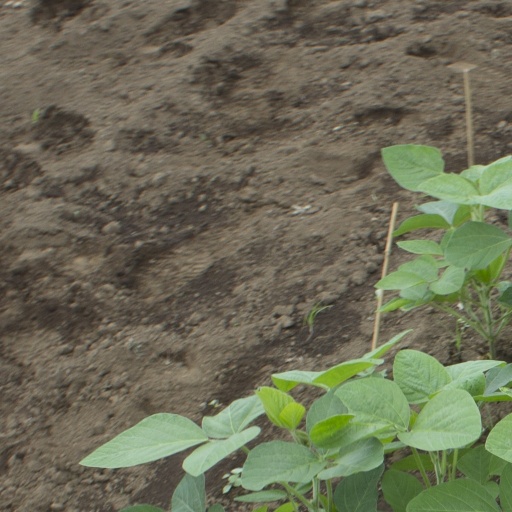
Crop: soybean